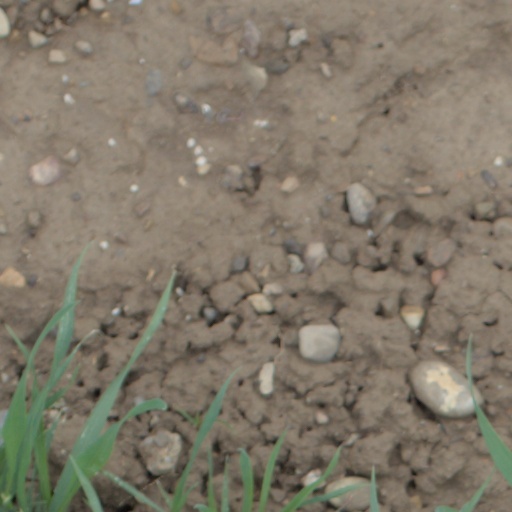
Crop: wheat